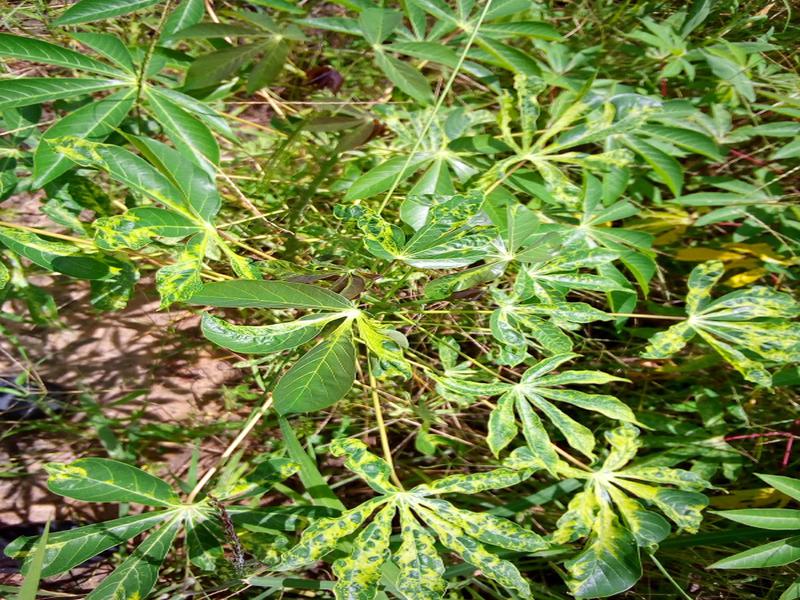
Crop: cassava
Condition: mosaic_disease